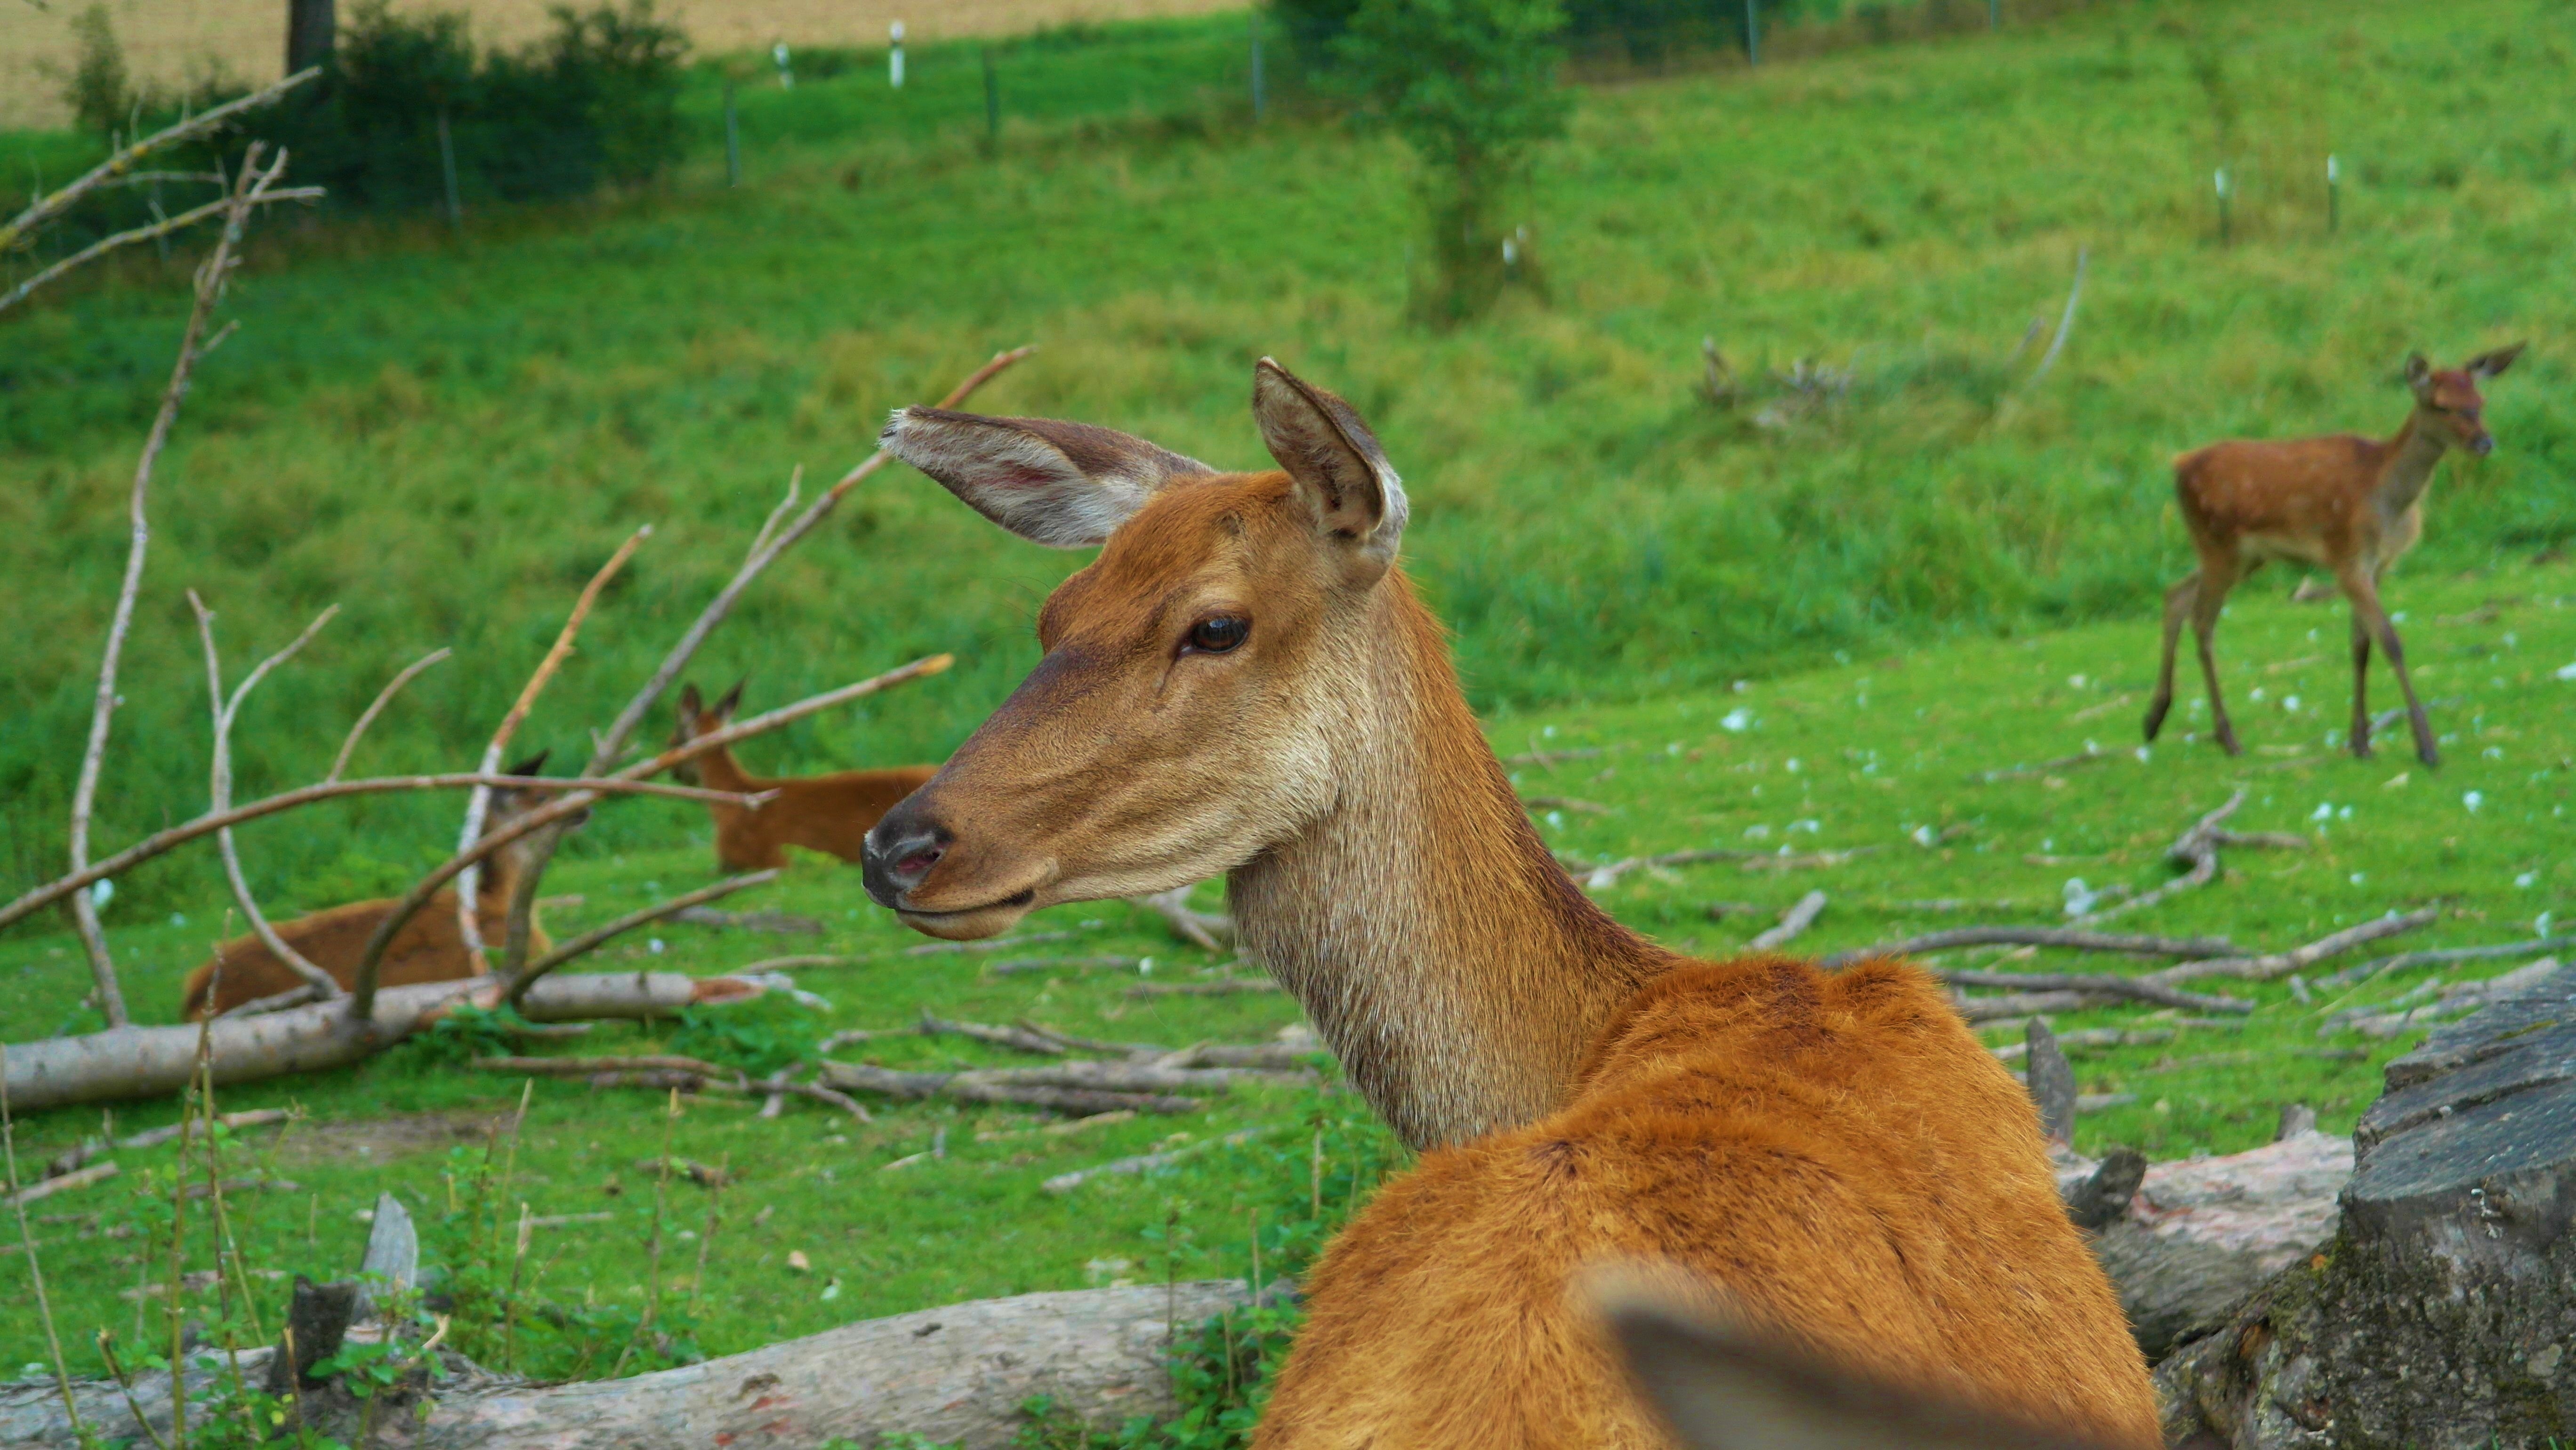
nature, forest, meadow, flock, wildlife, deer, green, pasture, grazing, mammal, fauna, antler, wild animal, animals, mammals, vertebrate, hirsch, ricke, animal world, paarhufer, in the free, red deer, antler carrier, white tailed deer